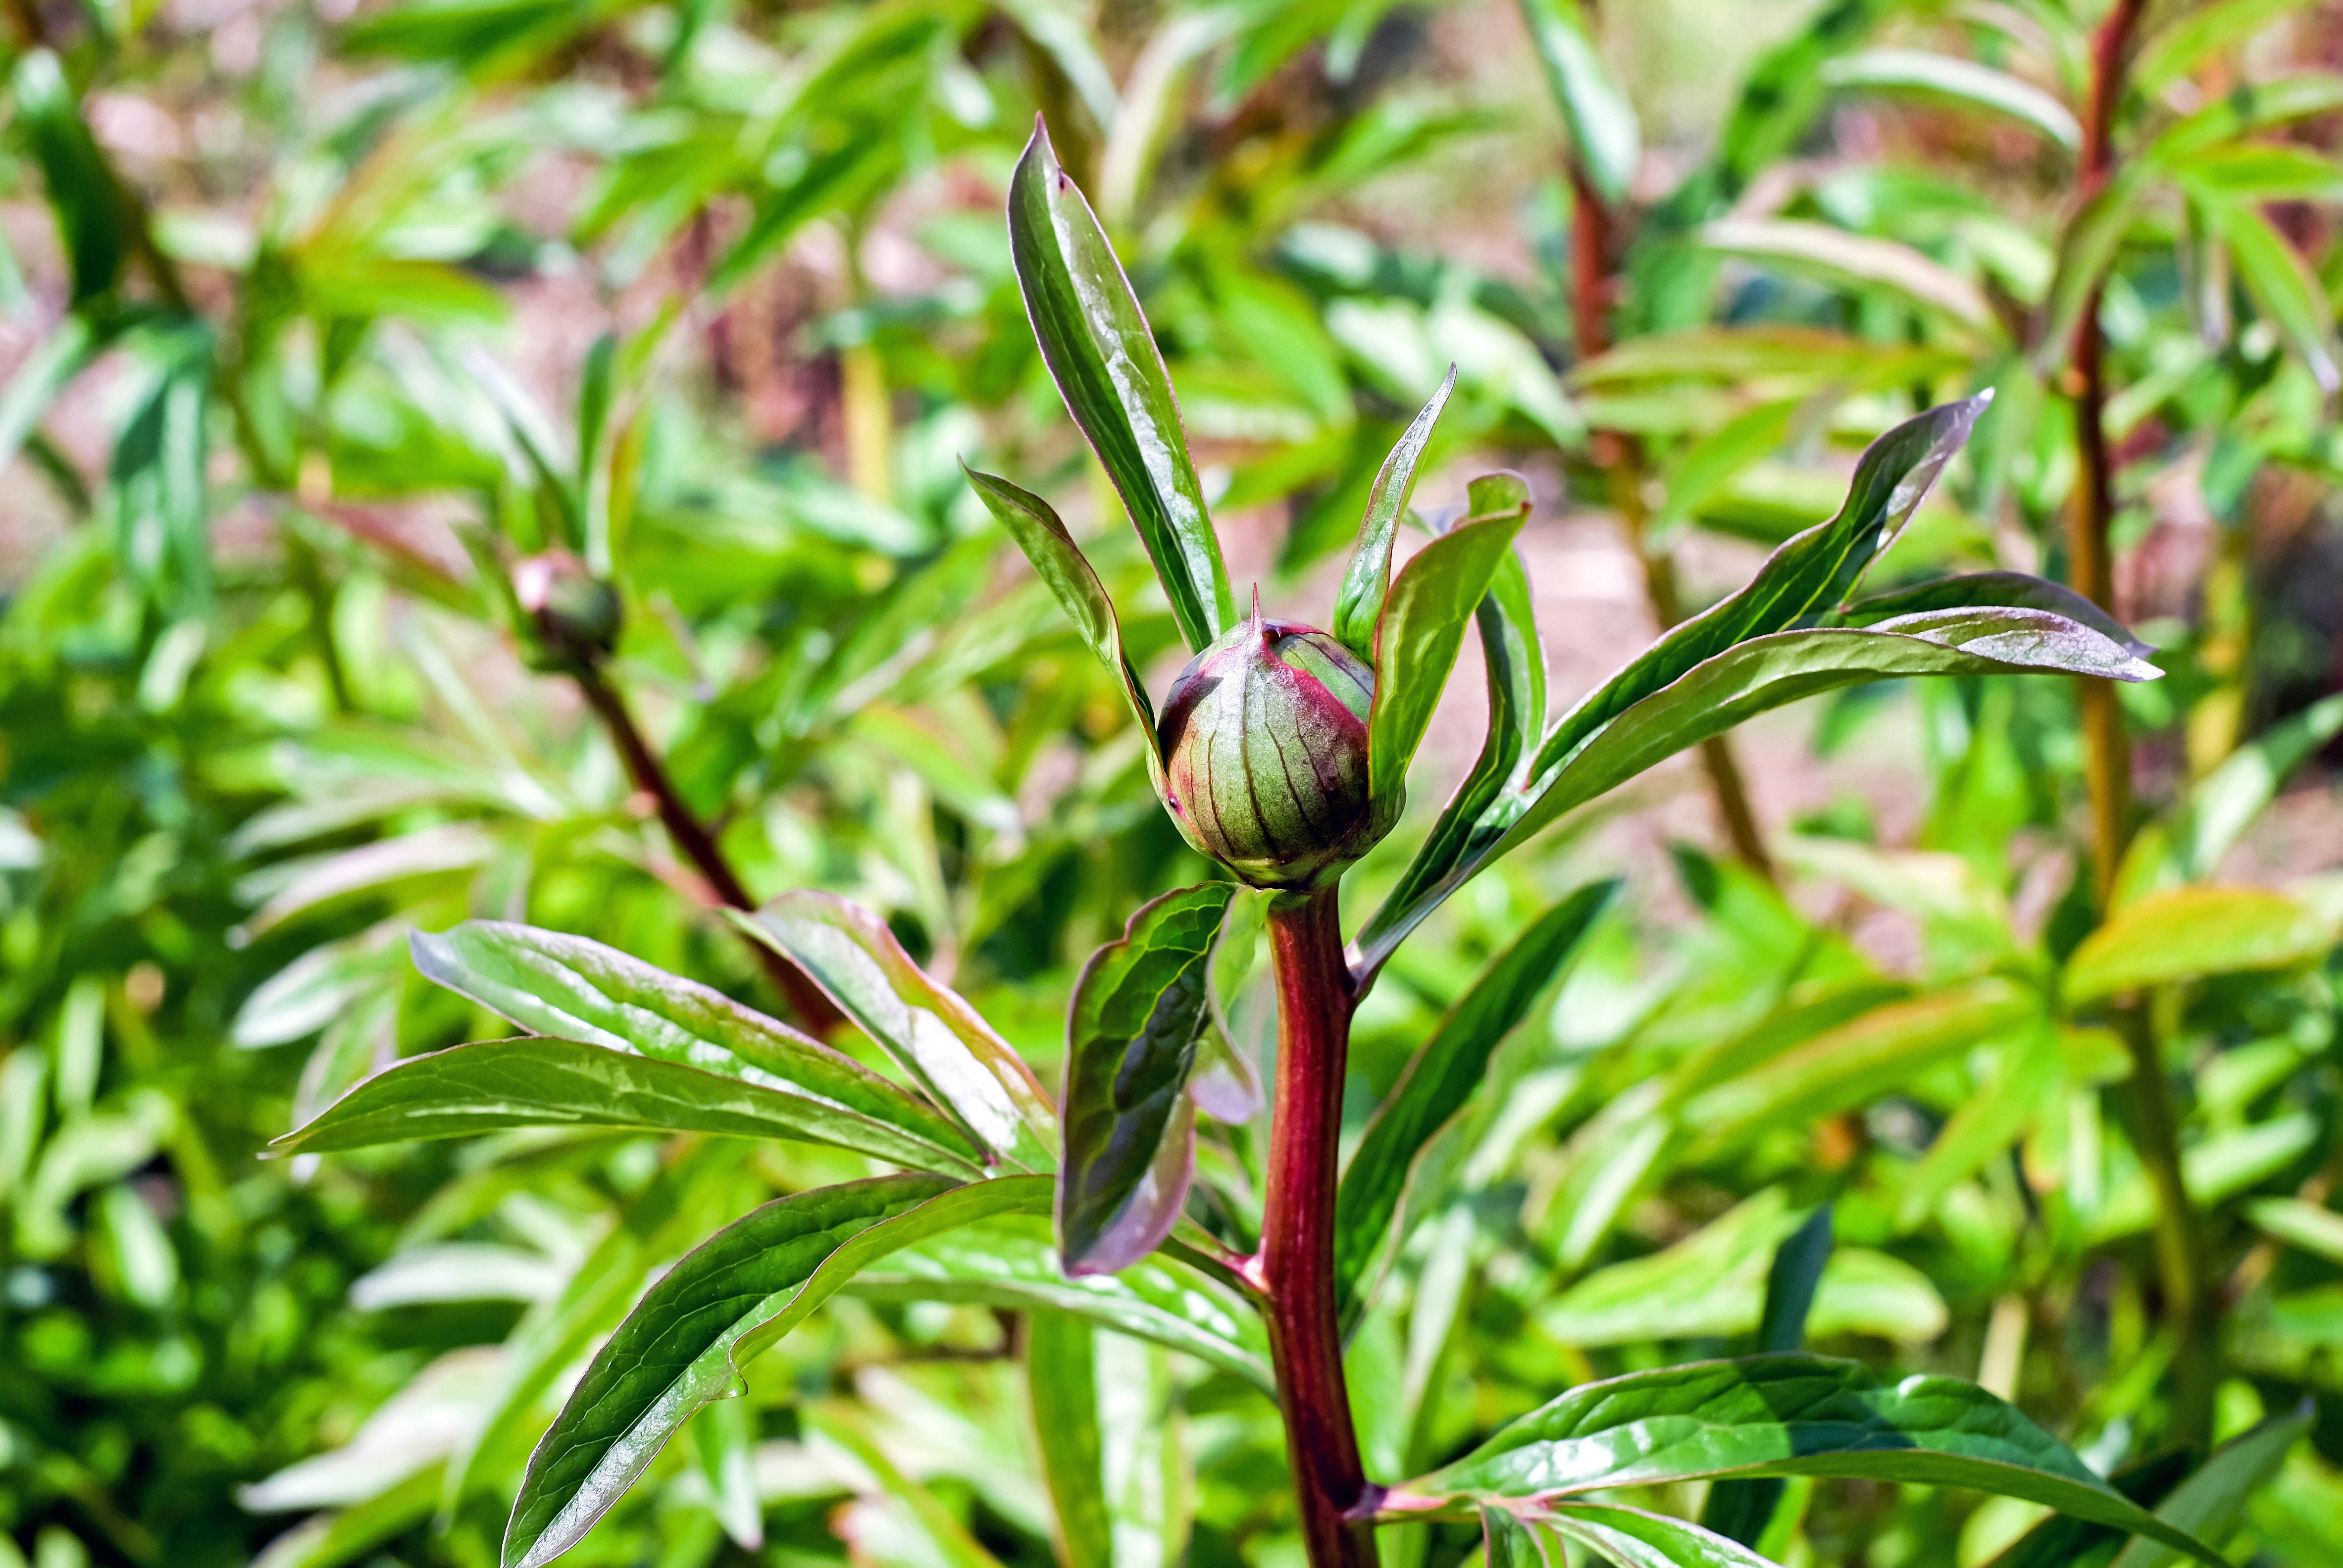
tree, nature, grass, branch, plant, lawn, leaf, flower, green, botany, flora, wildflower, shrub, bud, peony, macro photography, flowering plant, grass family, land plant